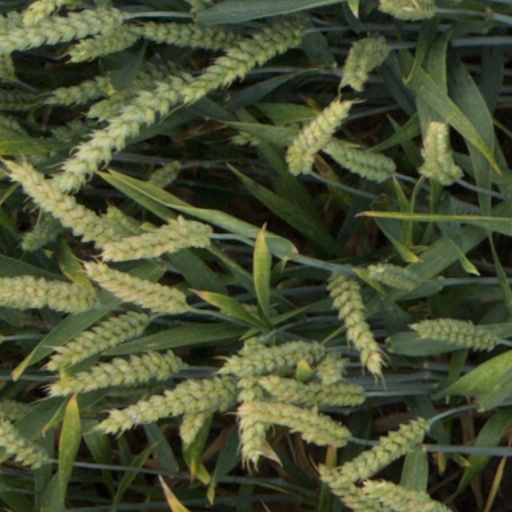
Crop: wheat